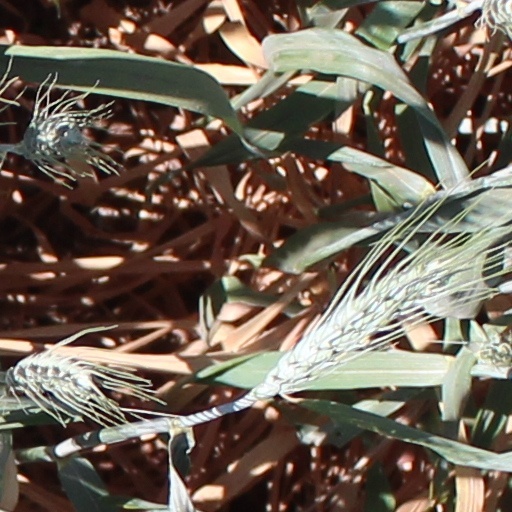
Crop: wheat